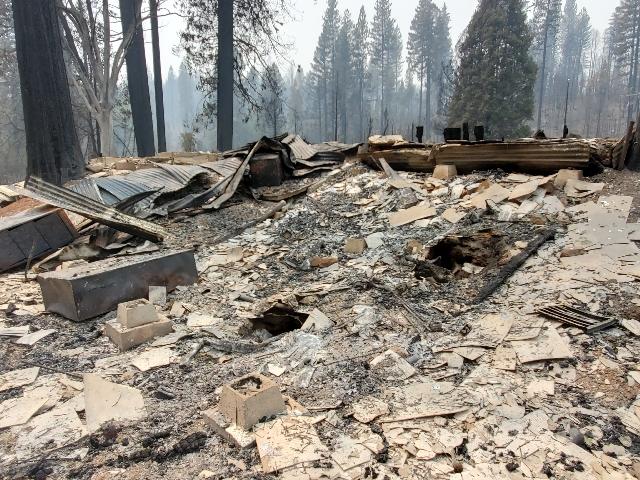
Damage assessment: destroyed